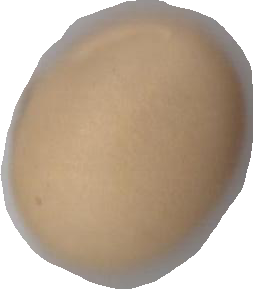
Variety: Dega